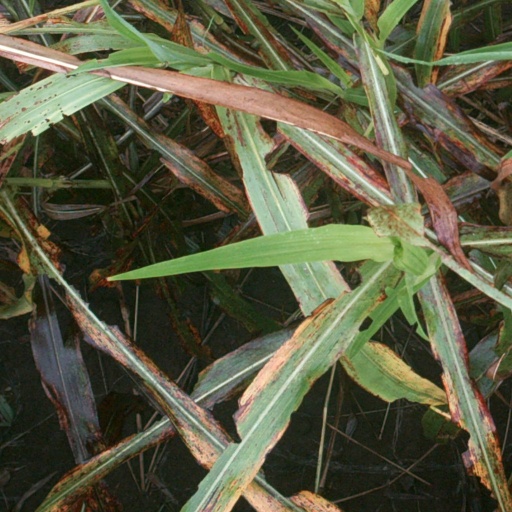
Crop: sorghum